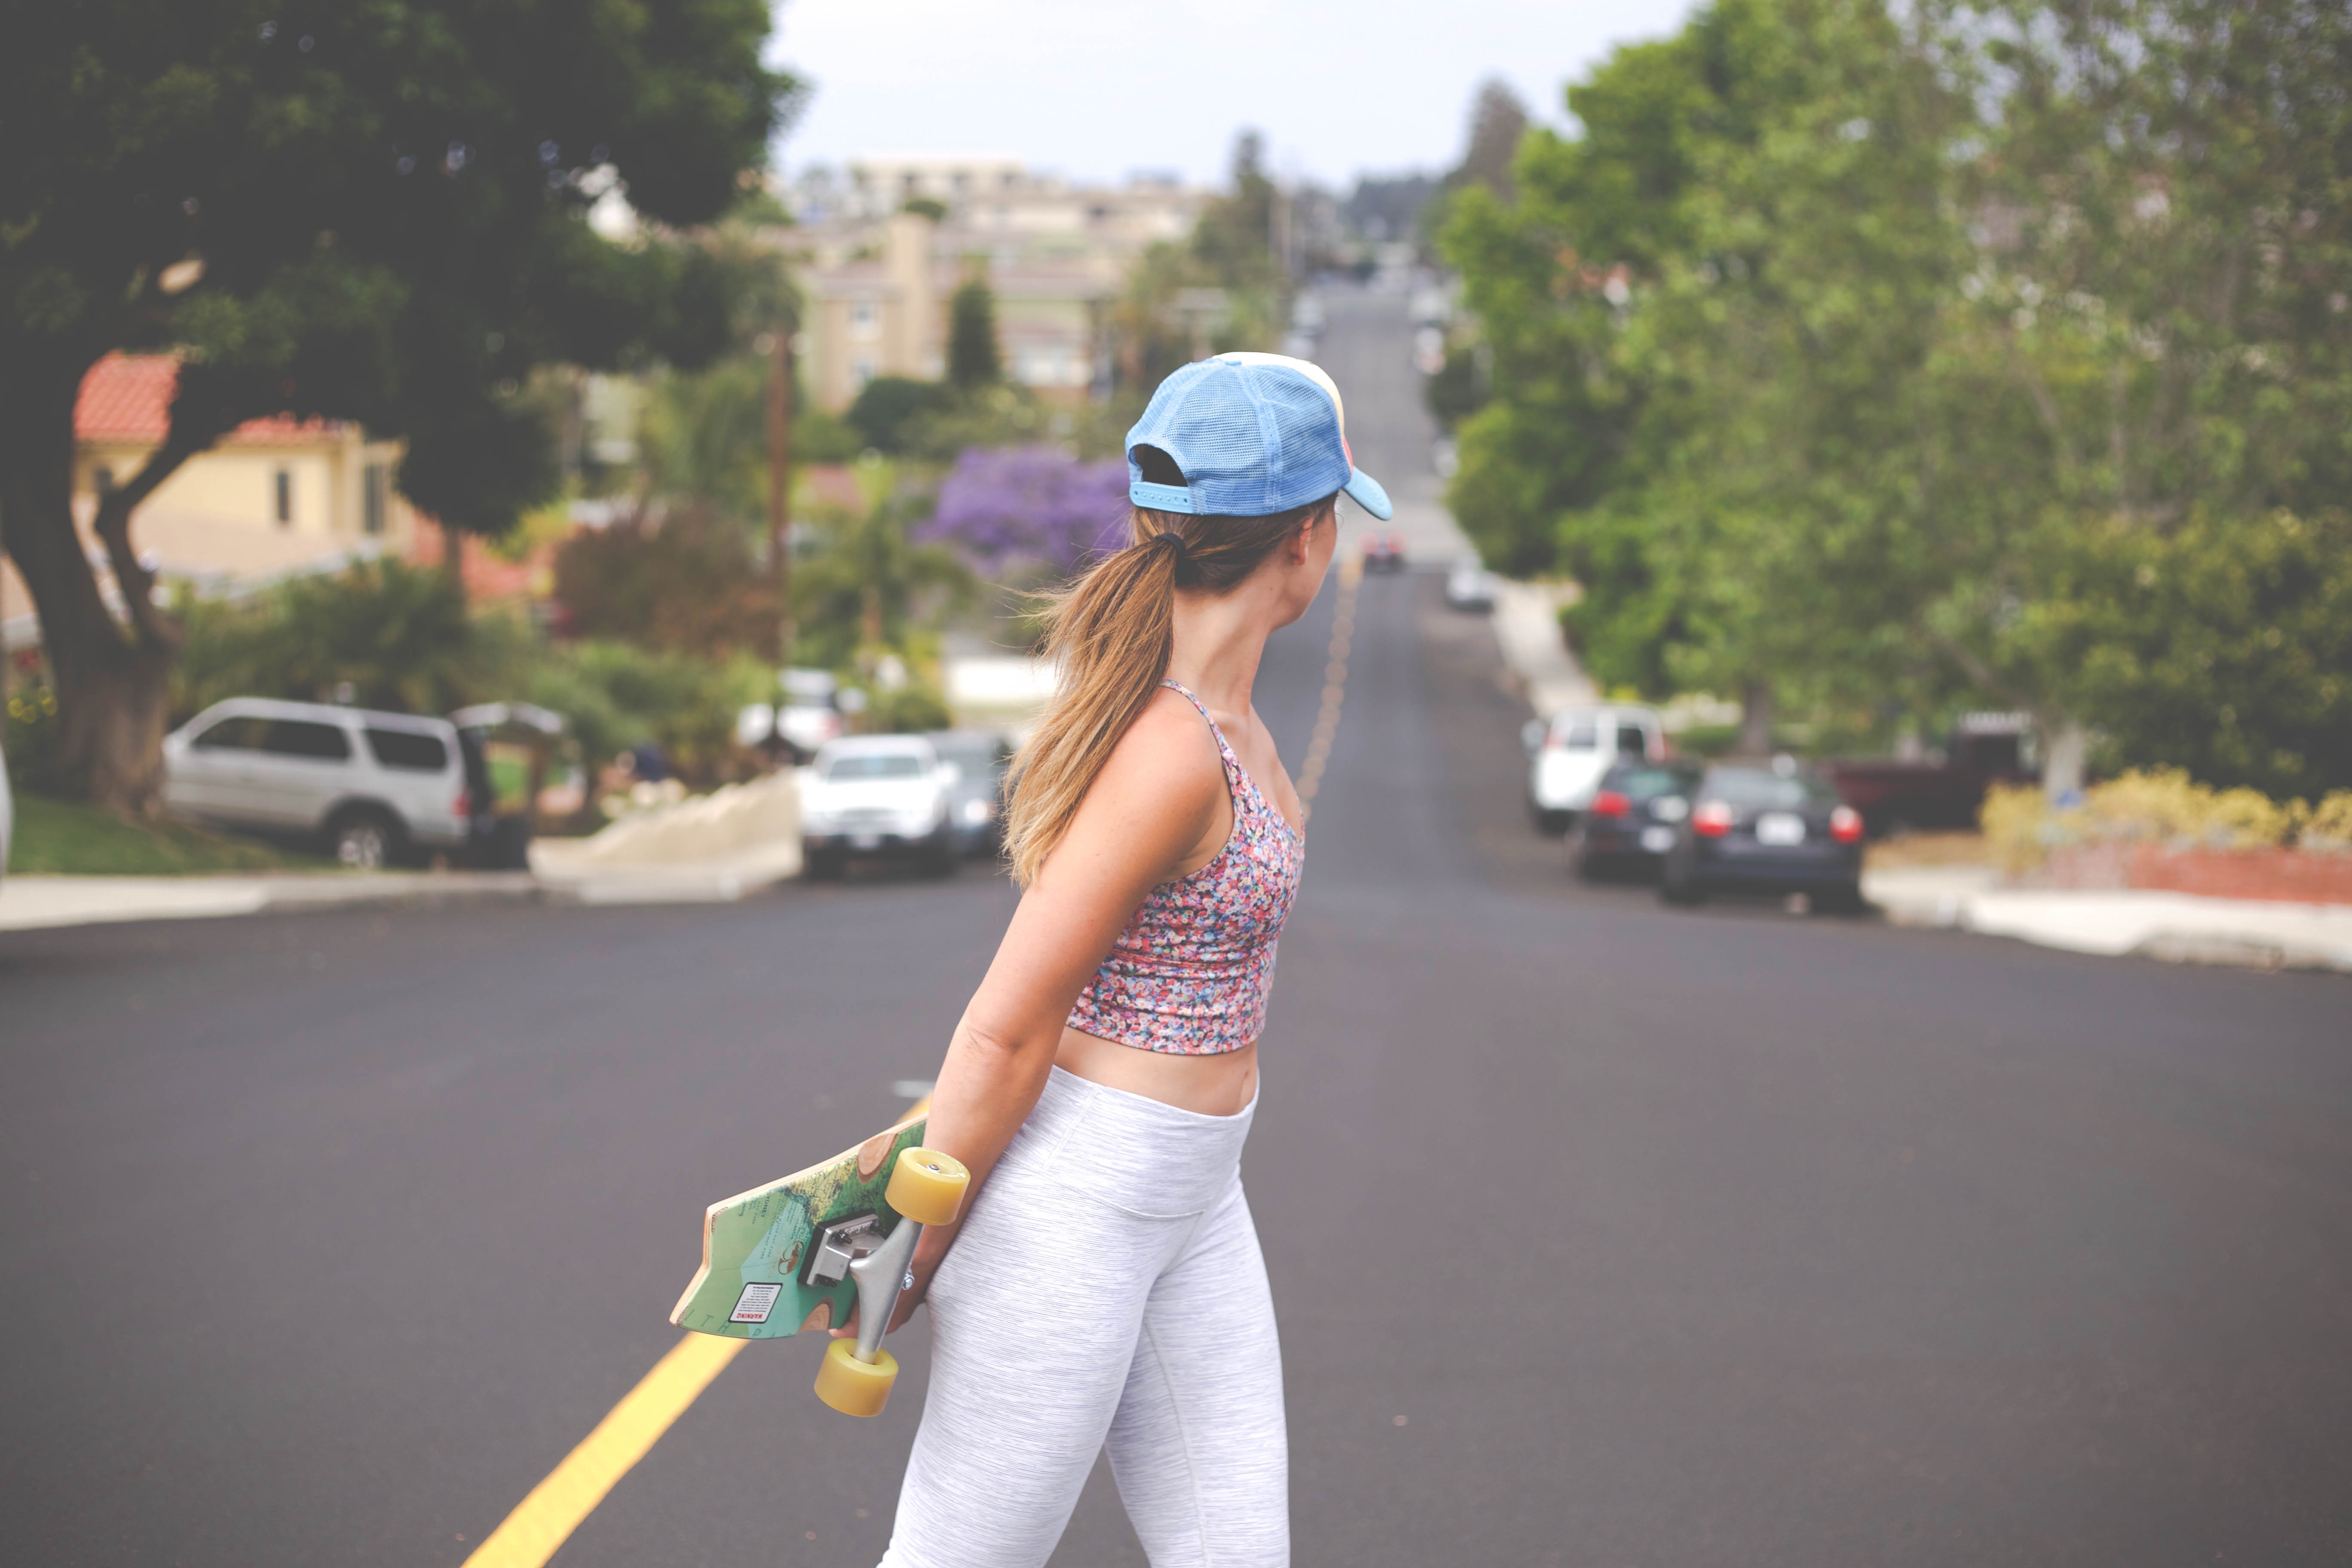
skateboard, jogging, longboard, race, sports, skateboarding equipment and supplies, endurance sports, longboarding